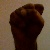
The image shows a hand gesture representing the letter 'S' in Indian Sign Language.